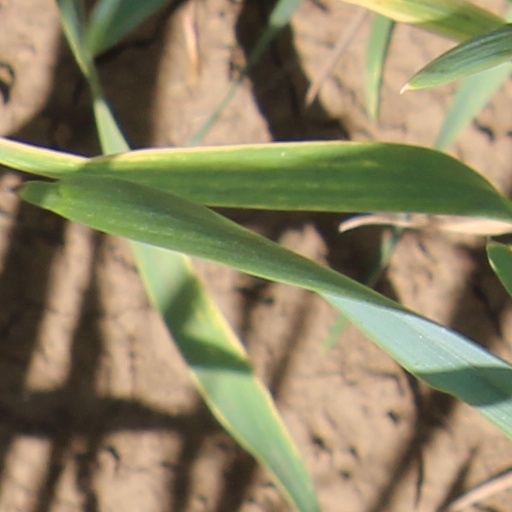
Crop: wheat